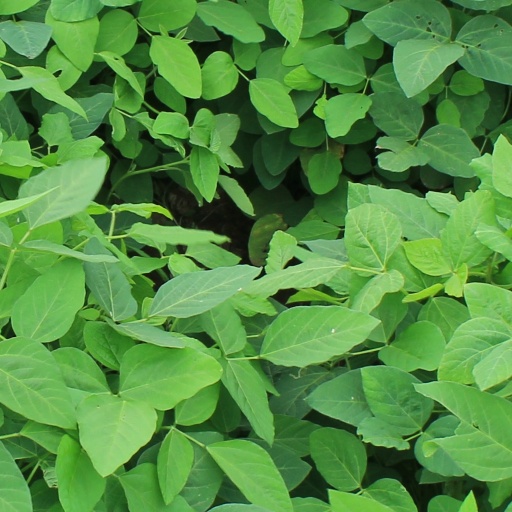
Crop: soybean